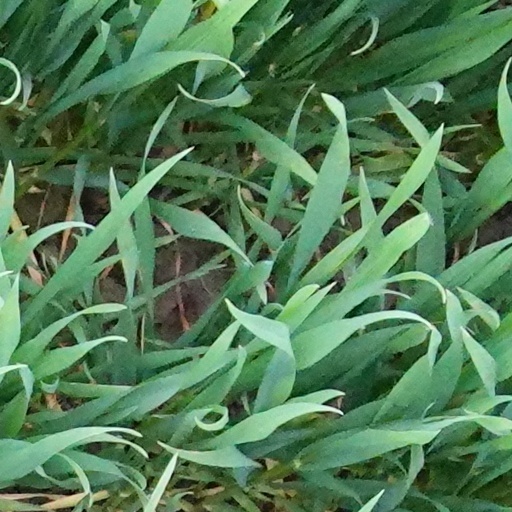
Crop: wheat